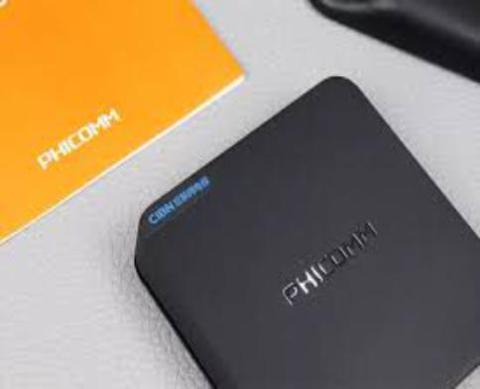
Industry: Electronic